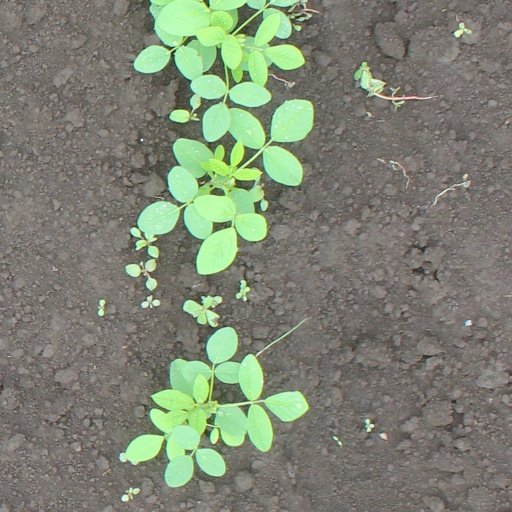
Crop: soybean